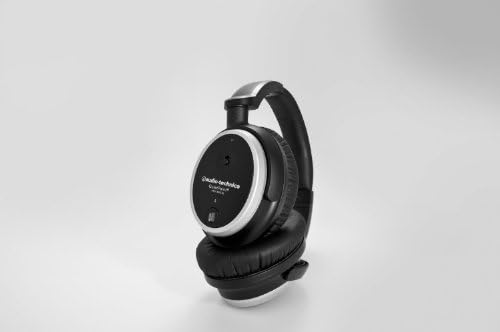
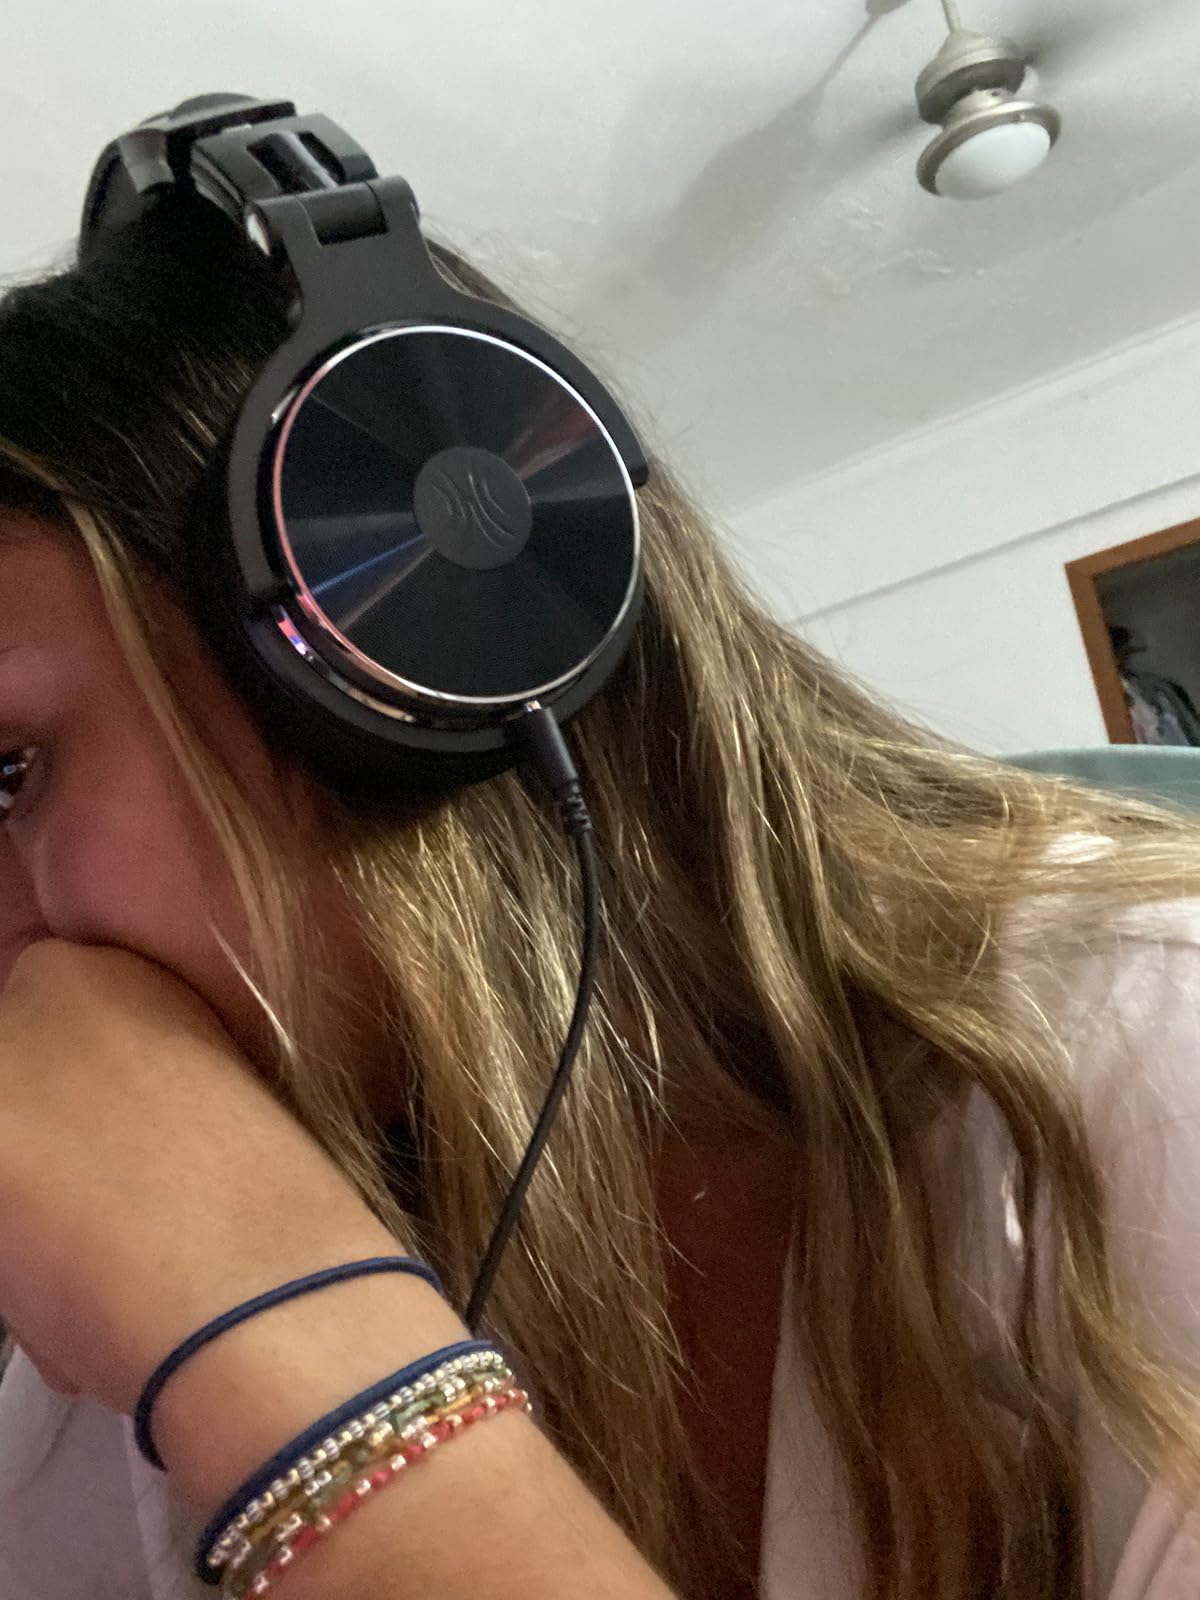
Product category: headphones
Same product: no